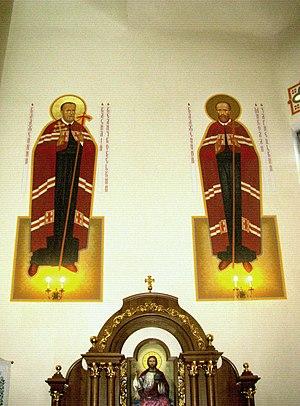
Vasyl Velychkovsky est un évêque rédemptoriste de l'Église grecque-catholique ukrainienne mort des suites des mauvais traitements subis dans les geôles de l'Union Soviétique et reconnu bienheureux par l'Église catholique.
L'Église catholique au Canada est une partie intégrante de l'Église catholique universelle sous l'autorité spirituelle du pape et de la Conférence des évêques catholiques du Canada. Elle comprend tous les baptisés de l'Église catholique vivant au Canada qui sont en communion avec le pape. L'Église catholique est la plus grande confession religieuse au Canada, comprenant 12 millions de Canadiens lors du recensement du Canada de 2011, ce qui correspond à environ 58 % de tous les Chrétiens du pays. L'archevêque de Québec est d'office le primat de l'Église catholique du Canada. La grande majorité de l'Église catholique au Canada est de l'Église latine, mais des Églises catholiques orientales sont également présentes.